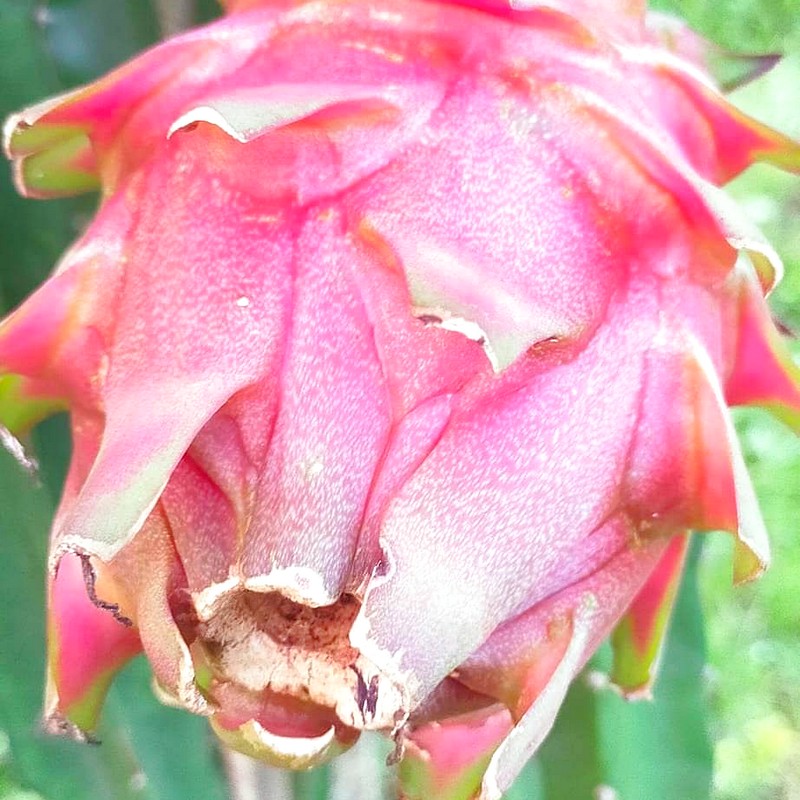
Label: Fresh Dragon Fruit